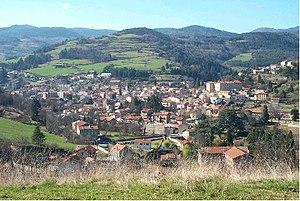
Bourg-Argental est une commune française située dans le département de la Loire, en région Auvergne-Rhône-Alpes.